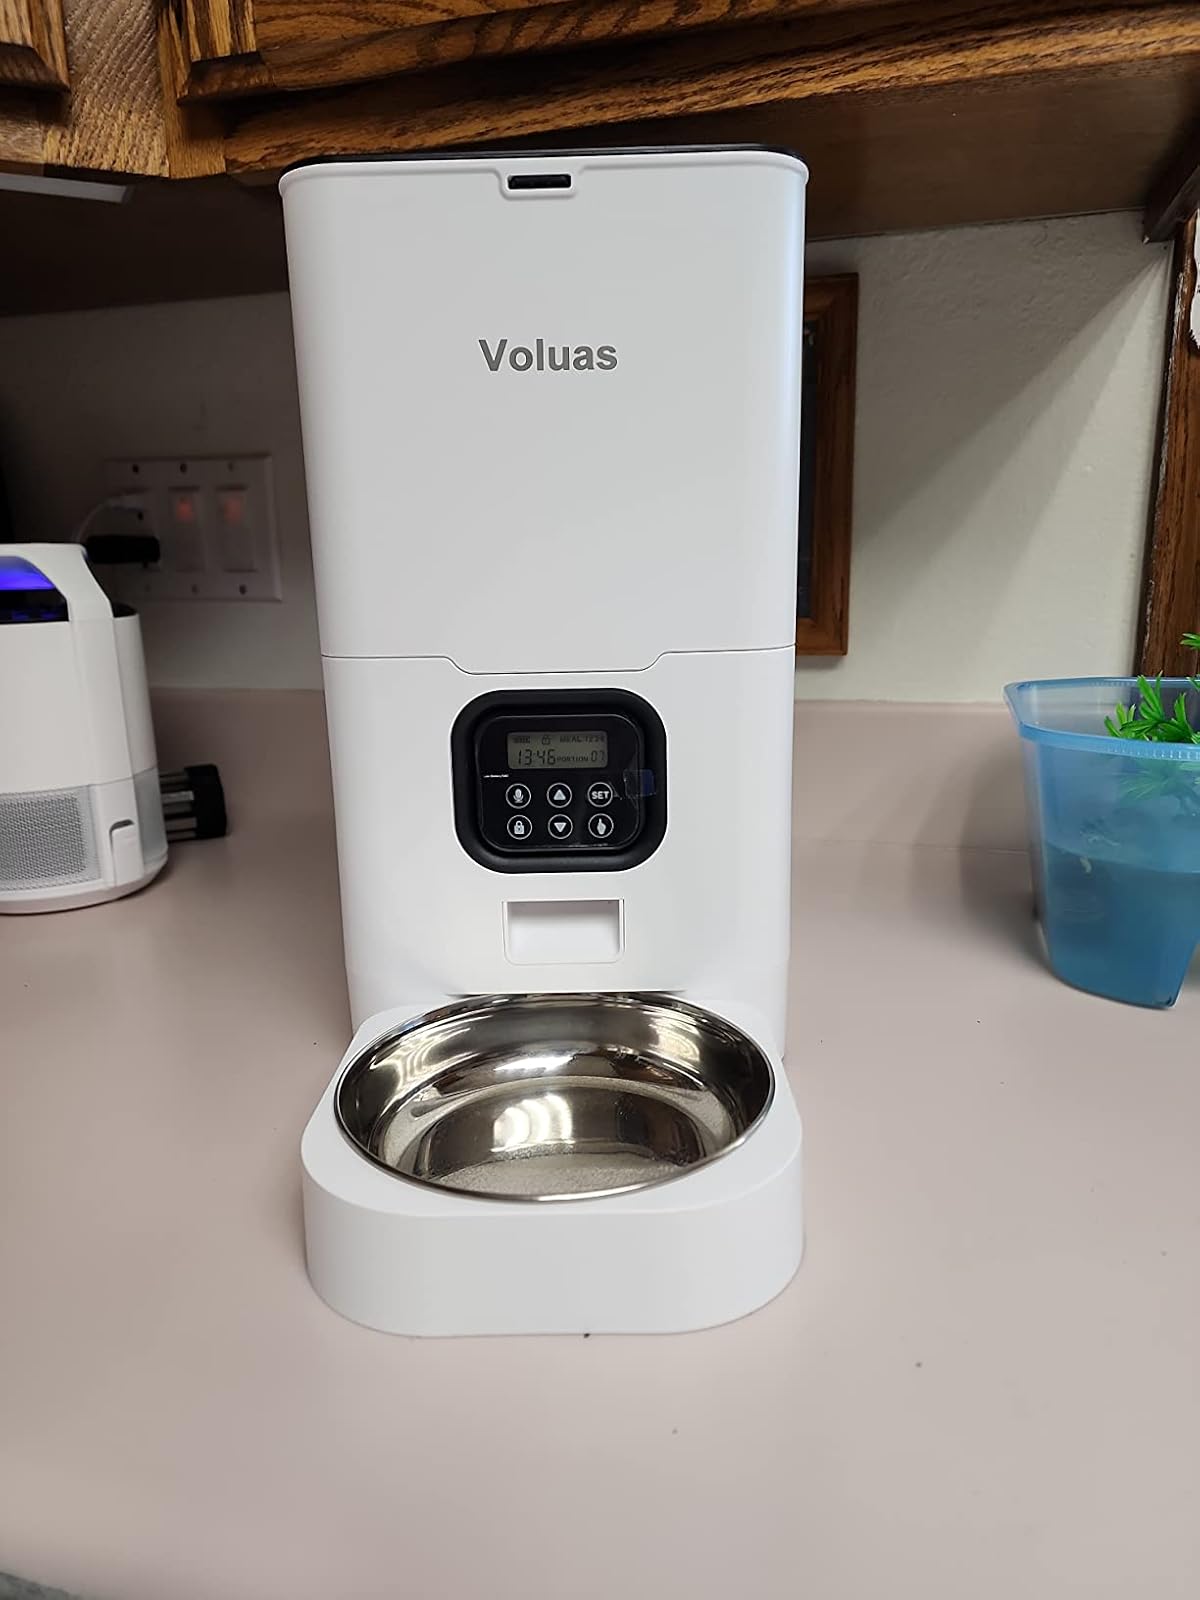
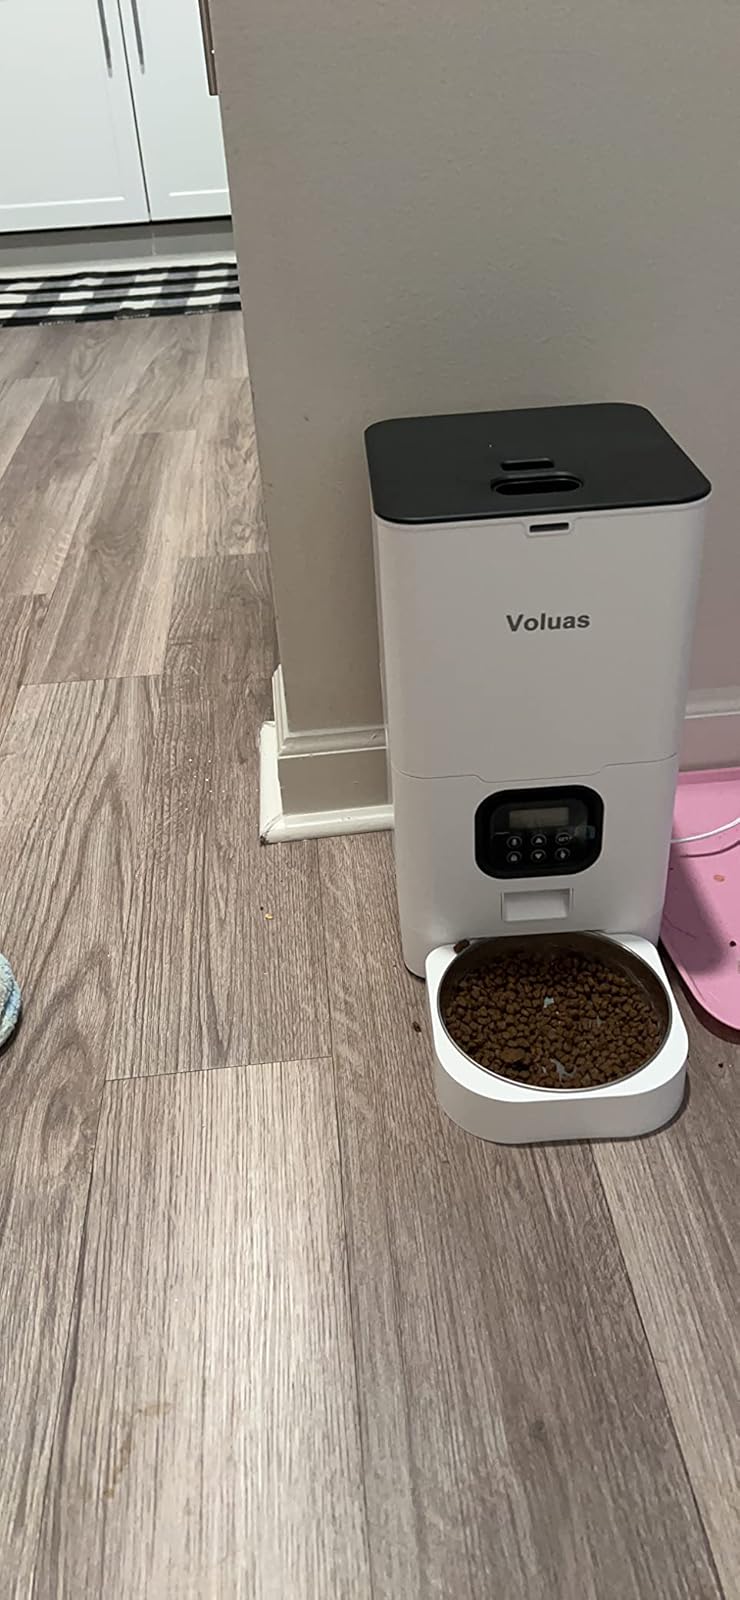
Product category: items_feeder
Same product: yes